Chicago circulation wars

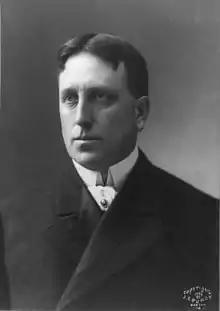
Hearst, 1906

The nine established English-language newspapers in Chicago enjoyed a friendly rivalry, competing for readers and advertisers through sensational headlines, lurid photos, and scoops. Chicago had thousands of privately owned newsstands licensed by the city. Newsstand operators purchased bales of the major newspapers to resell.